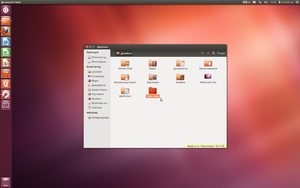
Ubuntu est un système d’exploitation GNU/Linux basé sur la distribution Linux Debian. Il est développé, commercialisé et maintenu pour les ordinateurs individuels, les serveurs et les objets connectés par la société Canonical.